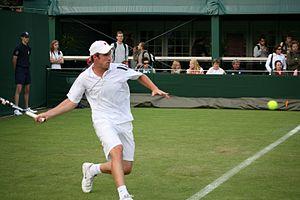
Grega Žemlja, né le 29 septembre 1986 à Jesenice, est un joueur de tennis slovène, professionnel de 2004 à 2017.